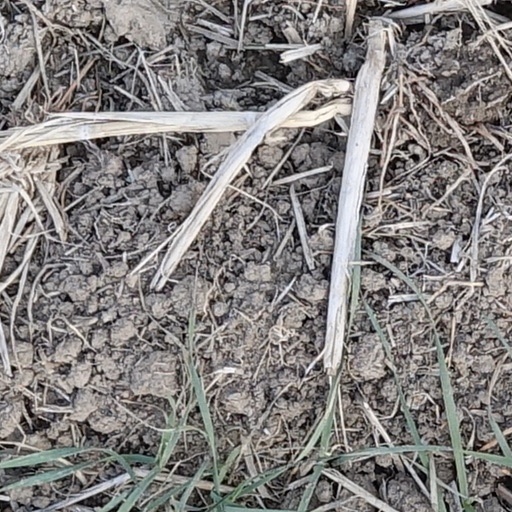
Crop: wheat